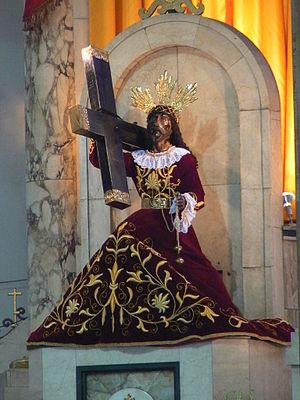
Le Nazaréen noir, est une sculpture représentant Jésus de Nazareth conservée dans la basilique du Nazaréen noir à Manille dans le quartier de Quiapo.